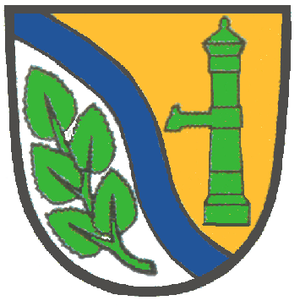
Lauterbach est une commune allemande de l'arrondissement de Wartburg, Land de Thuringe.